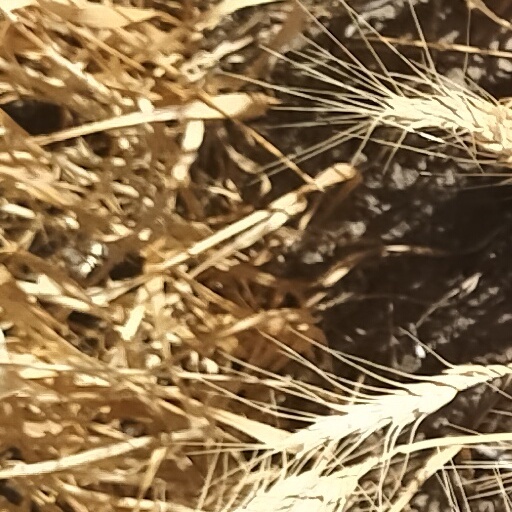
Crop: wheat